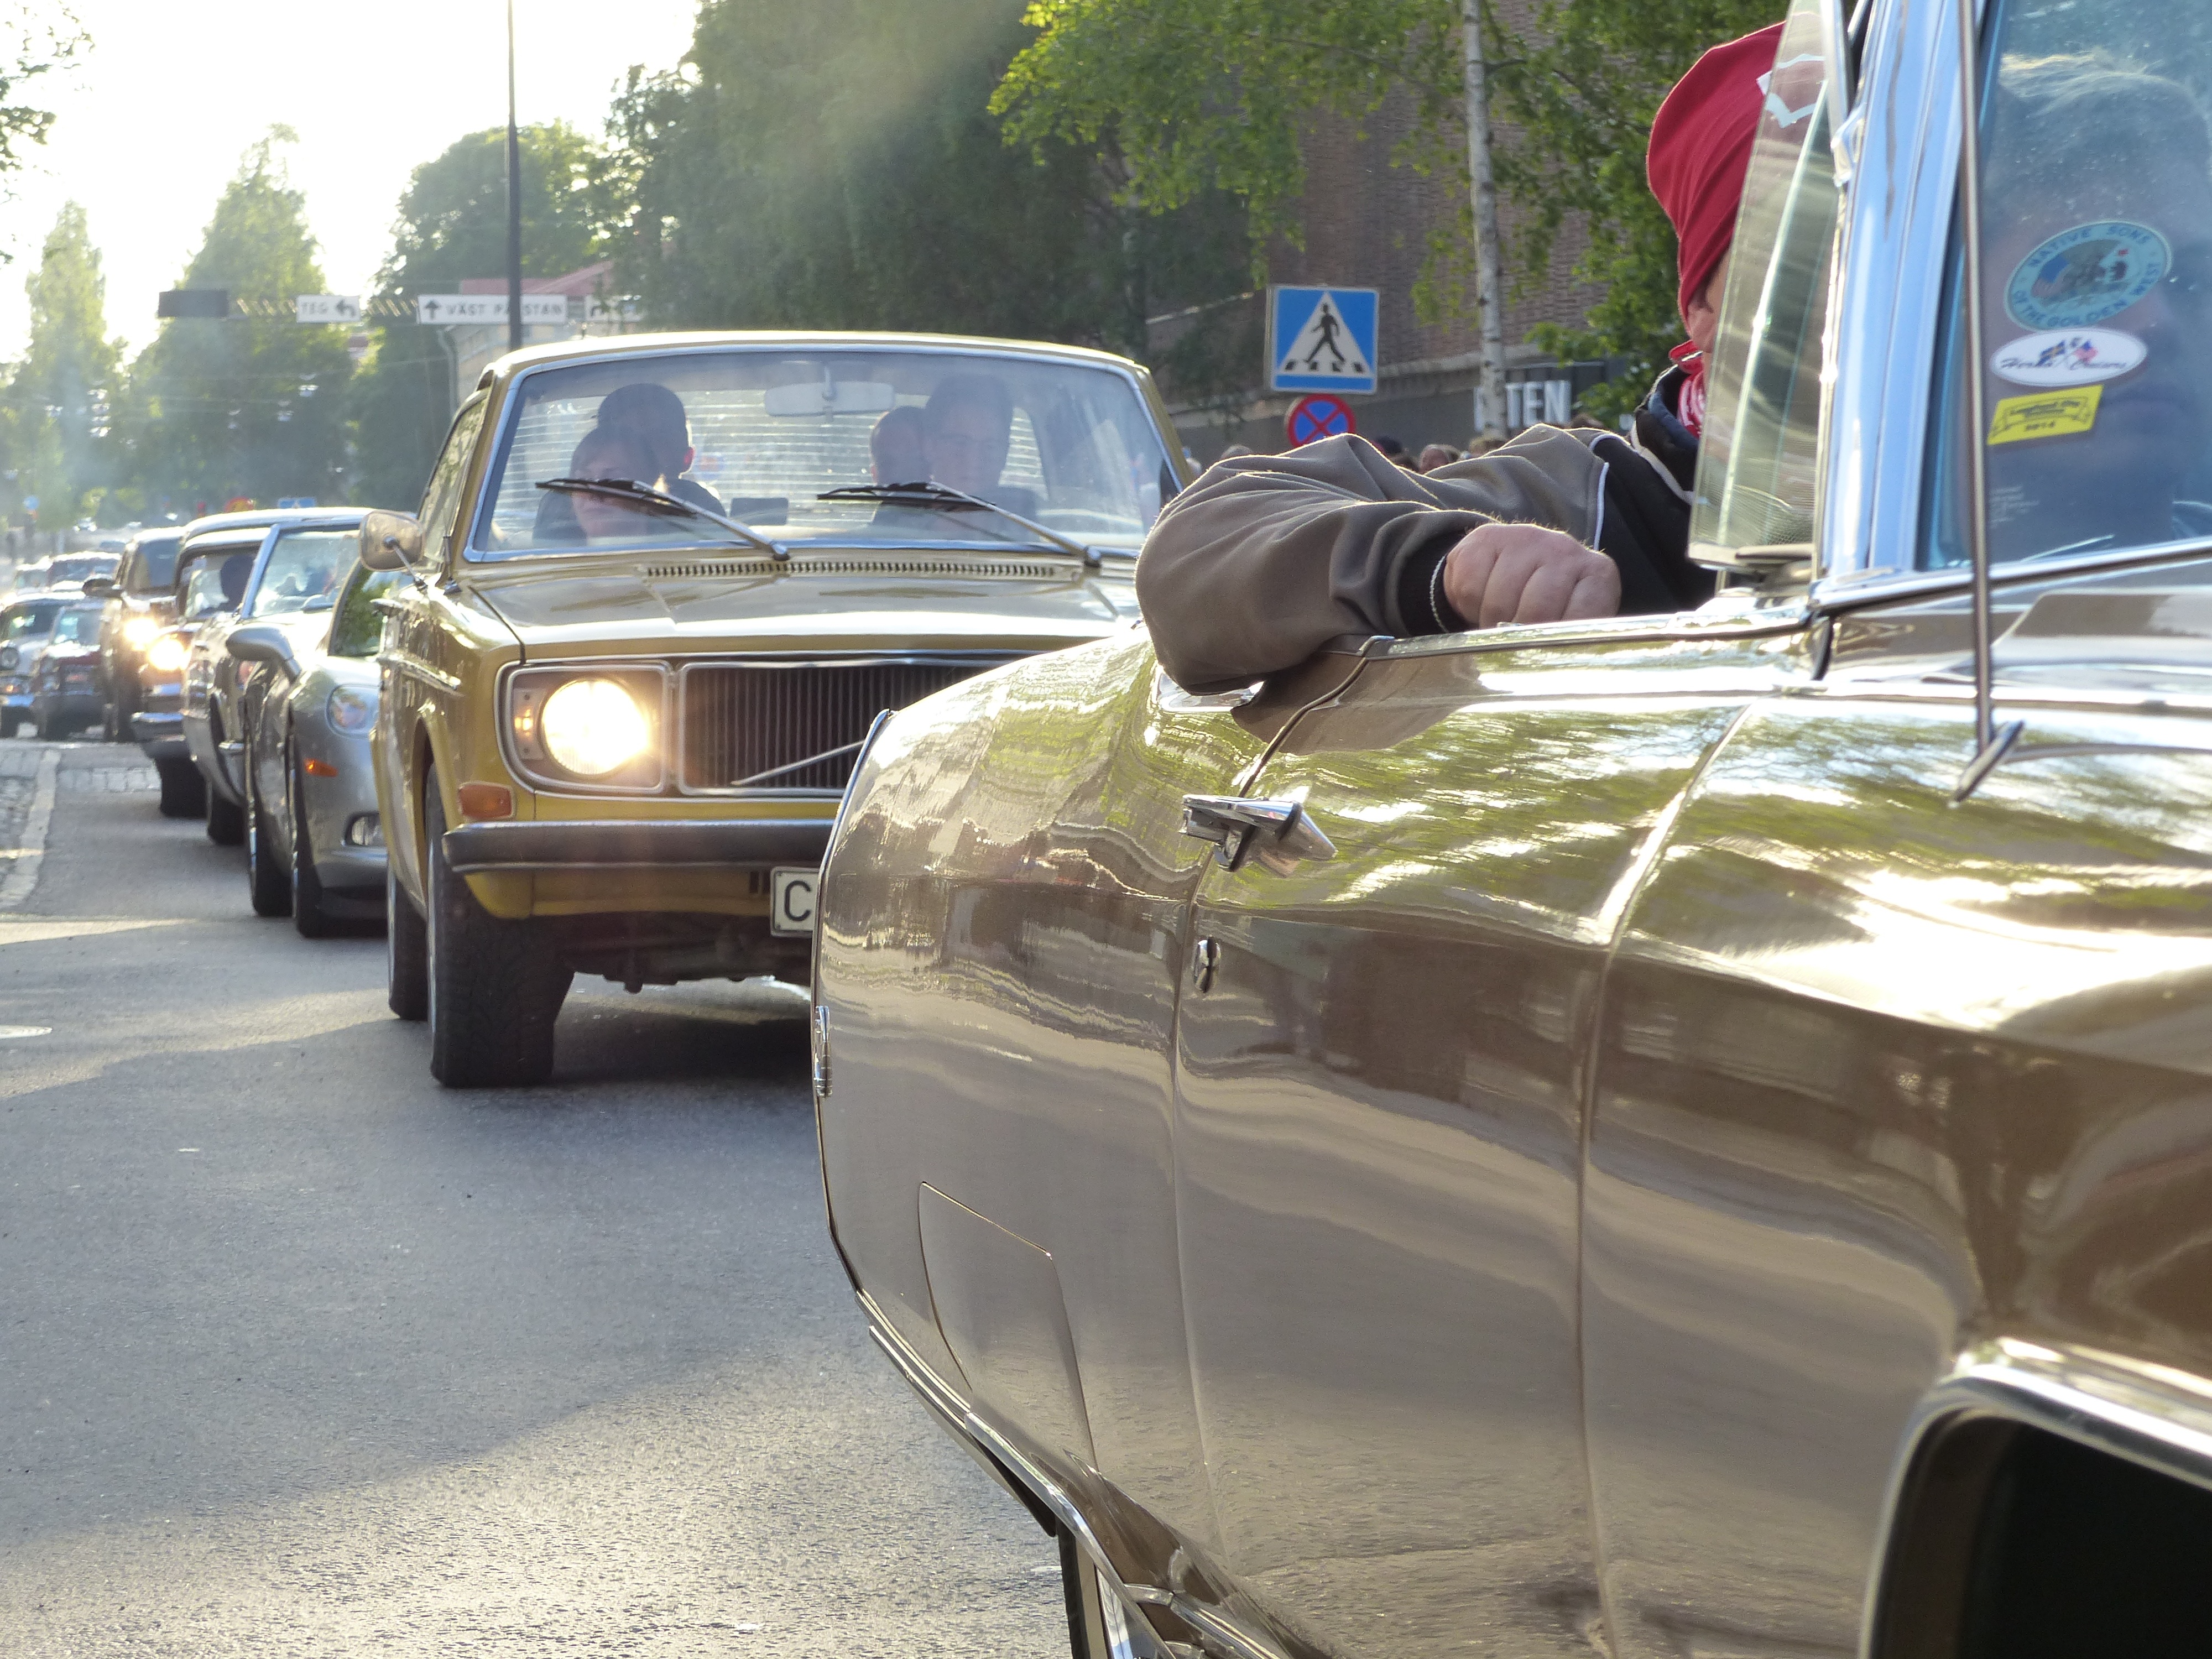
car, vehicle, classic car, motor vehicle, vintage car, cars, wheels, motor, sedan, classic, ume, traffic jam, antique car, hot rod, land vehicle, automobile make, automotive exterior, luxury vehicle